Dragon Quest: Young Yangus and the Mystery Dungeon

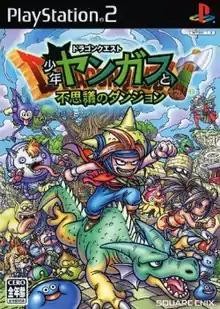

is 2006 action role-playing game developed by Cavia and published by Square Enix as part of the "Mystery Dungeon" and "Dragon Quest" series. The game is a prequel to "Dragon Quest VIII".